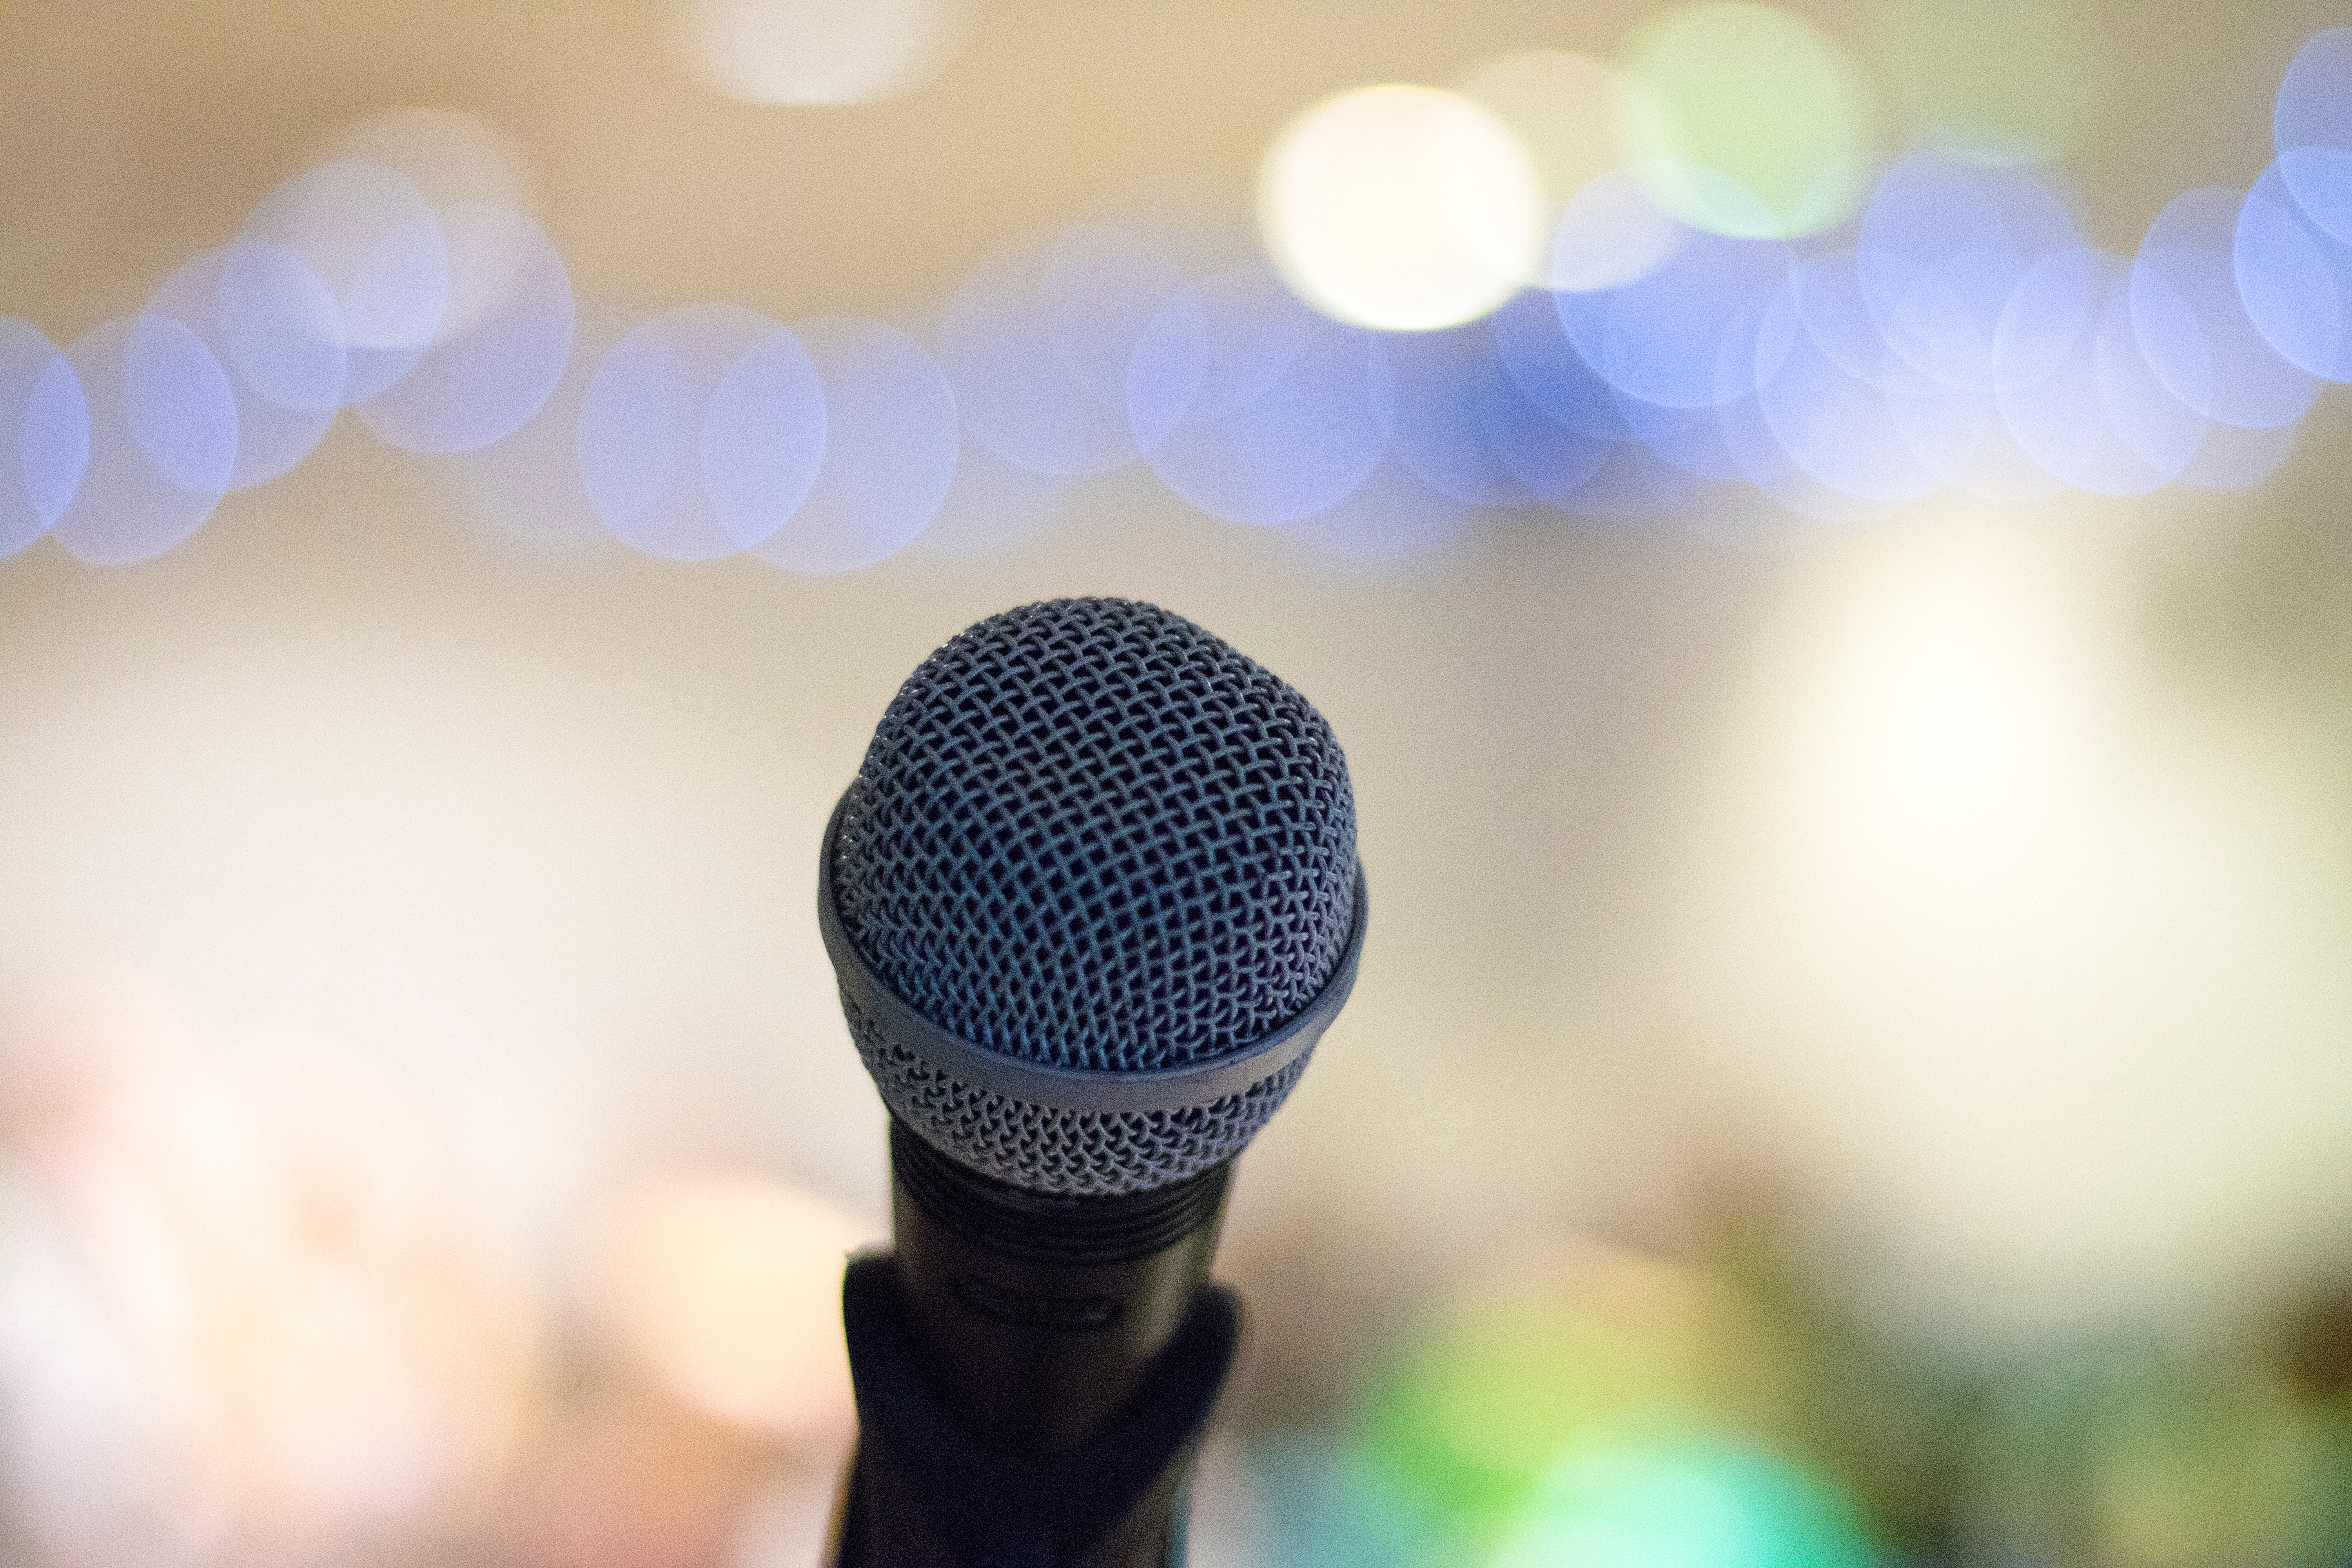
record, light, technology, white, photography, green, color, microphone, mic, blue, acoustic, close up, audio, photograph, sound, macro photography, audio equipment, electronic device